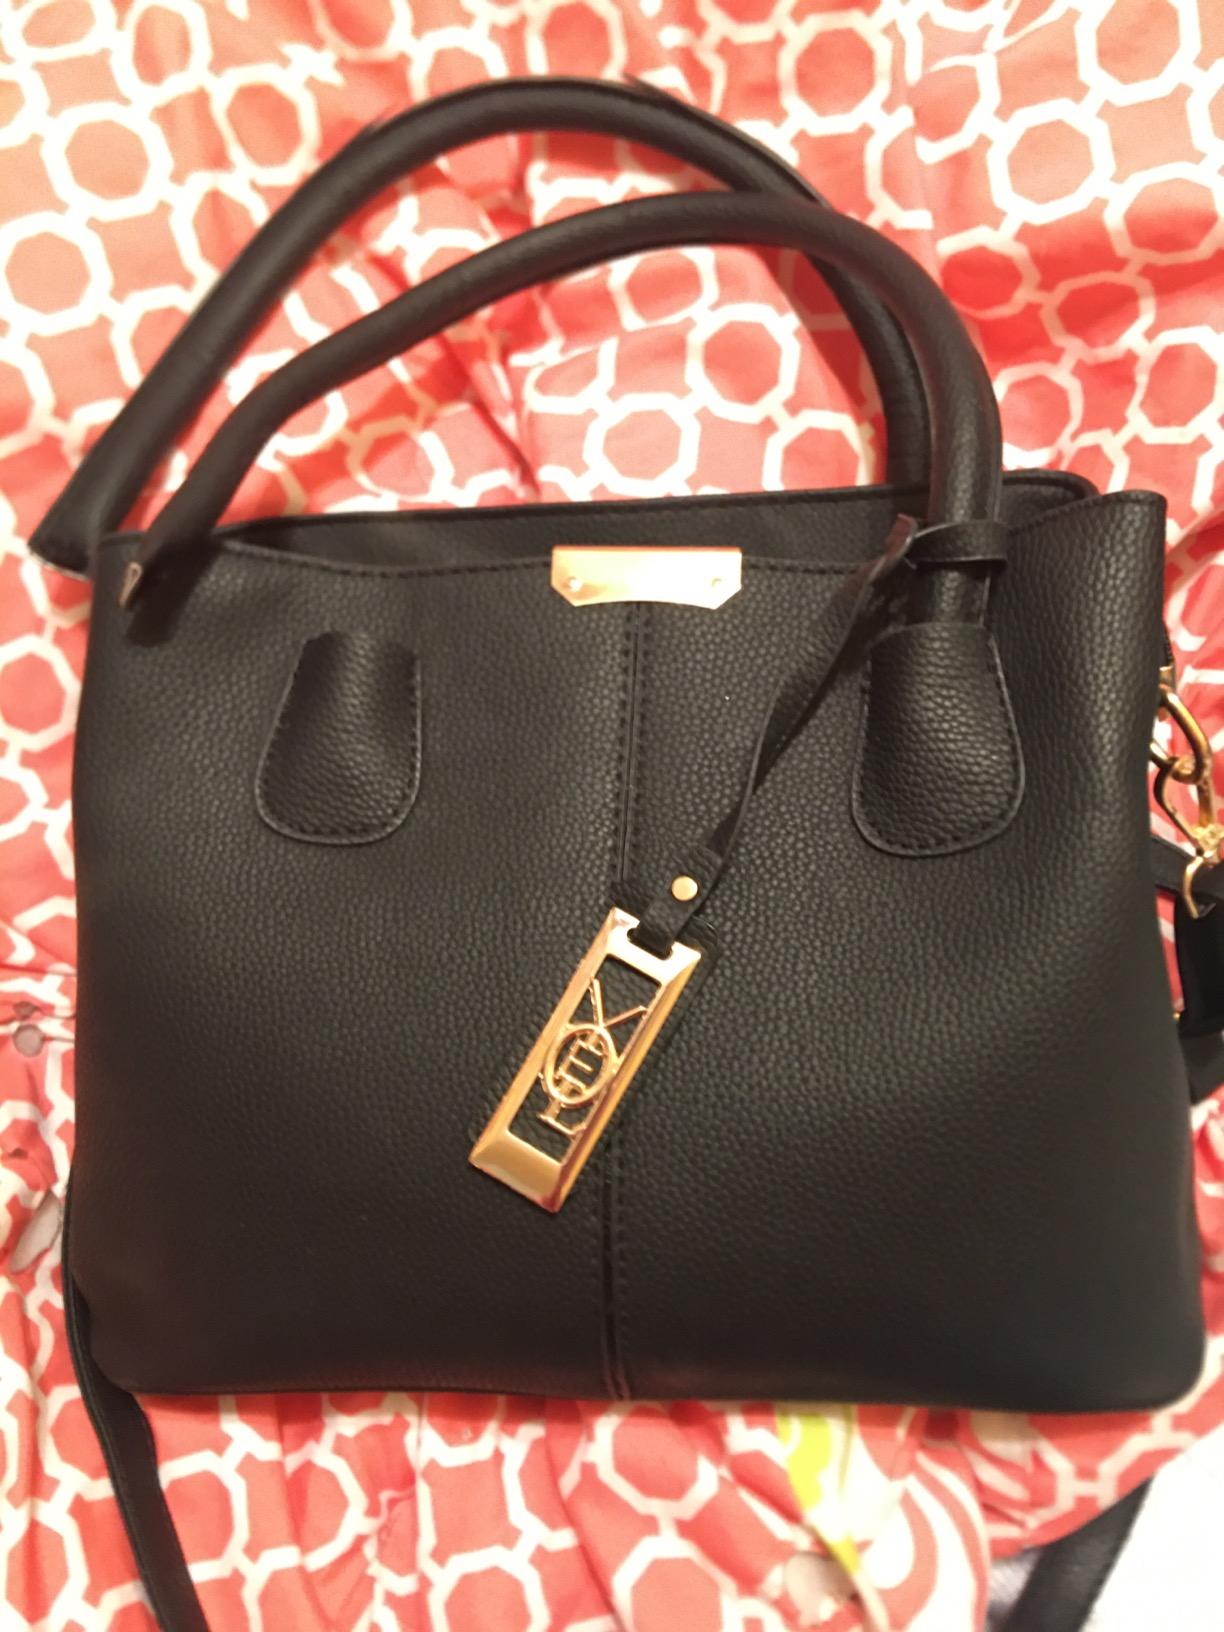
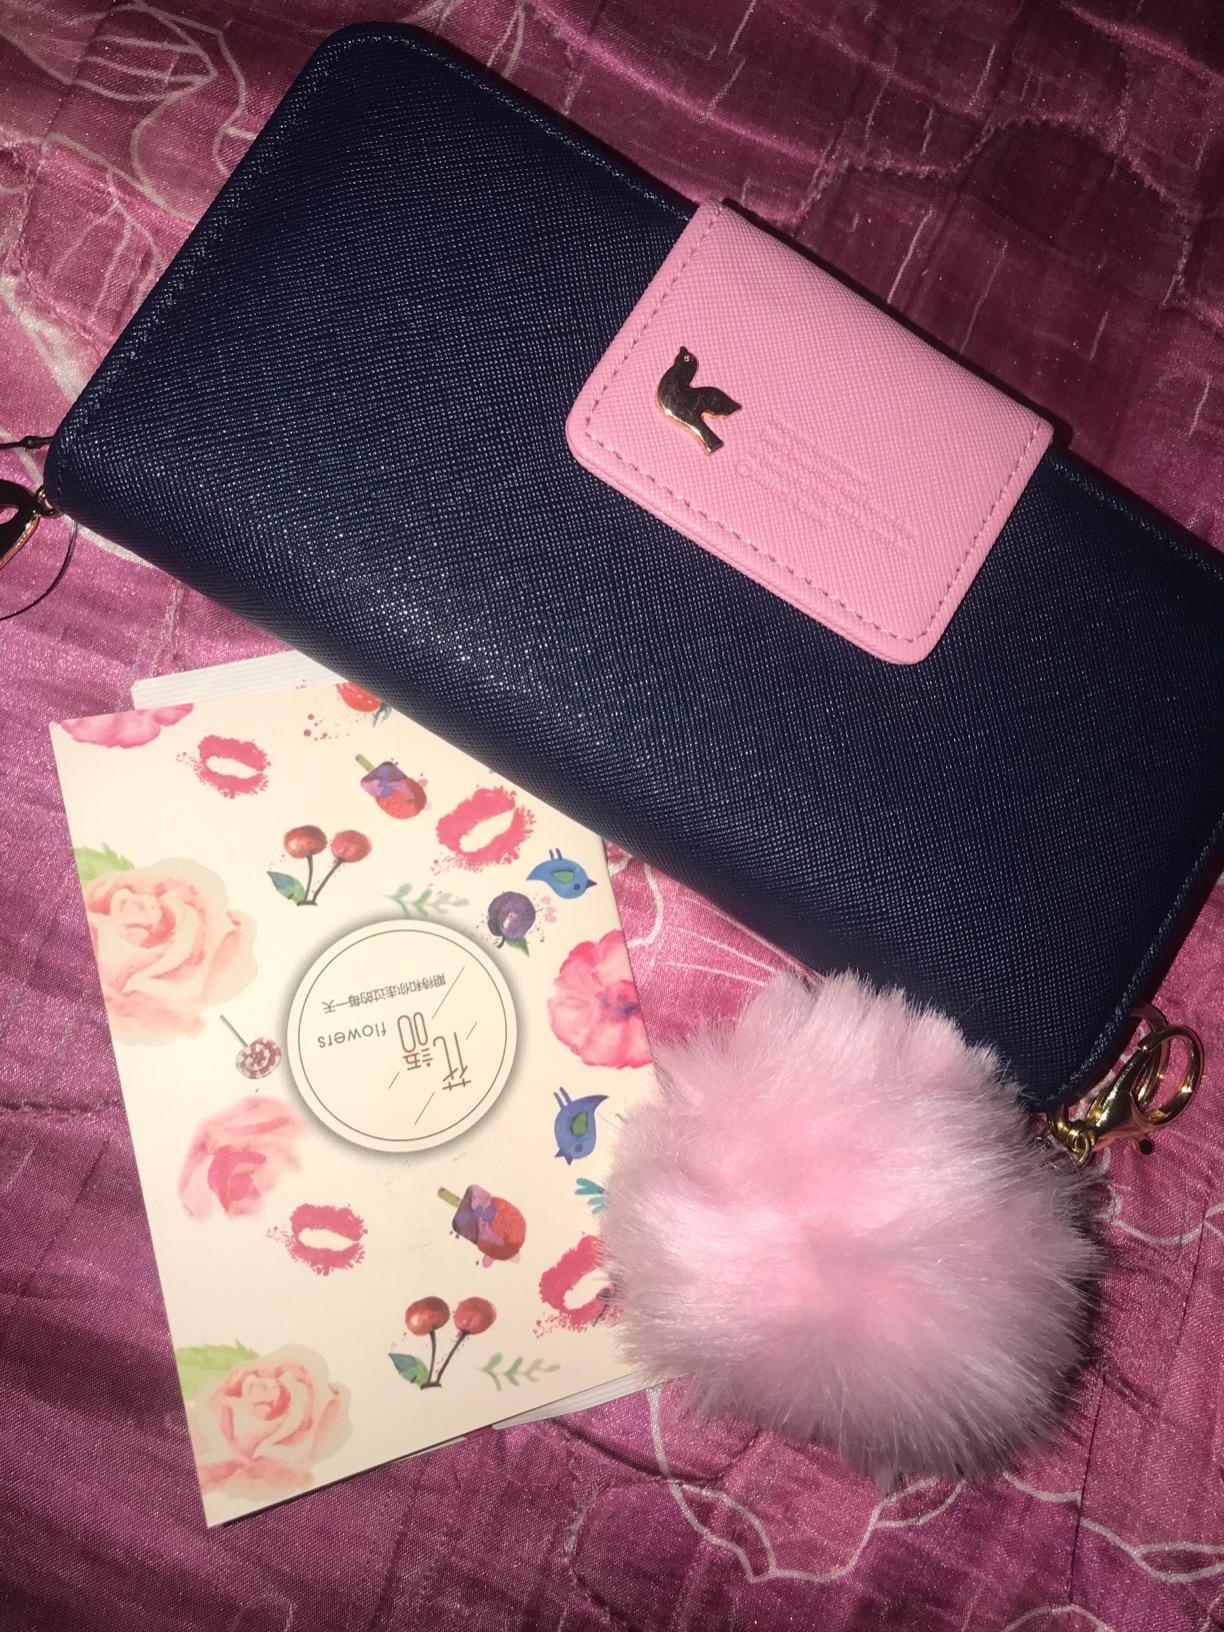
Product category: accessories_handbag
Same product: no